Bear and Billet

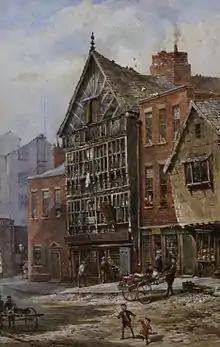
The Bear and Billet in the 19th century, as painted by Louise Rayner.

The house was built in 1664 as the town house of the Earls of Shrewsbury who held control of the nearby Bridgegate. It was also probably used as a grain warehouse because in the gable are double doors and a bracket for a hoist. The building became an inn in the 18th century, although it continued to be owned by the Shrewsbury family until 1867. Its name is taken from the heraldic device of the Earls that consist of a bear tied to a billet (or stake).